Wat Phra That Phanom

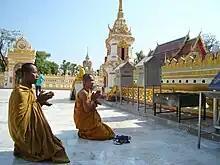
Buddhist Monks in the complex

around 4 hectares around the front part were included into the register to further help preserve the site. This is called the 'Buddha Area'.